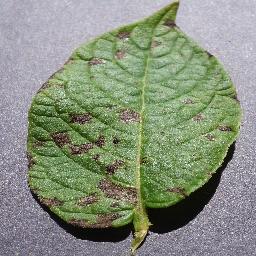
Label: Potato___Early_blight